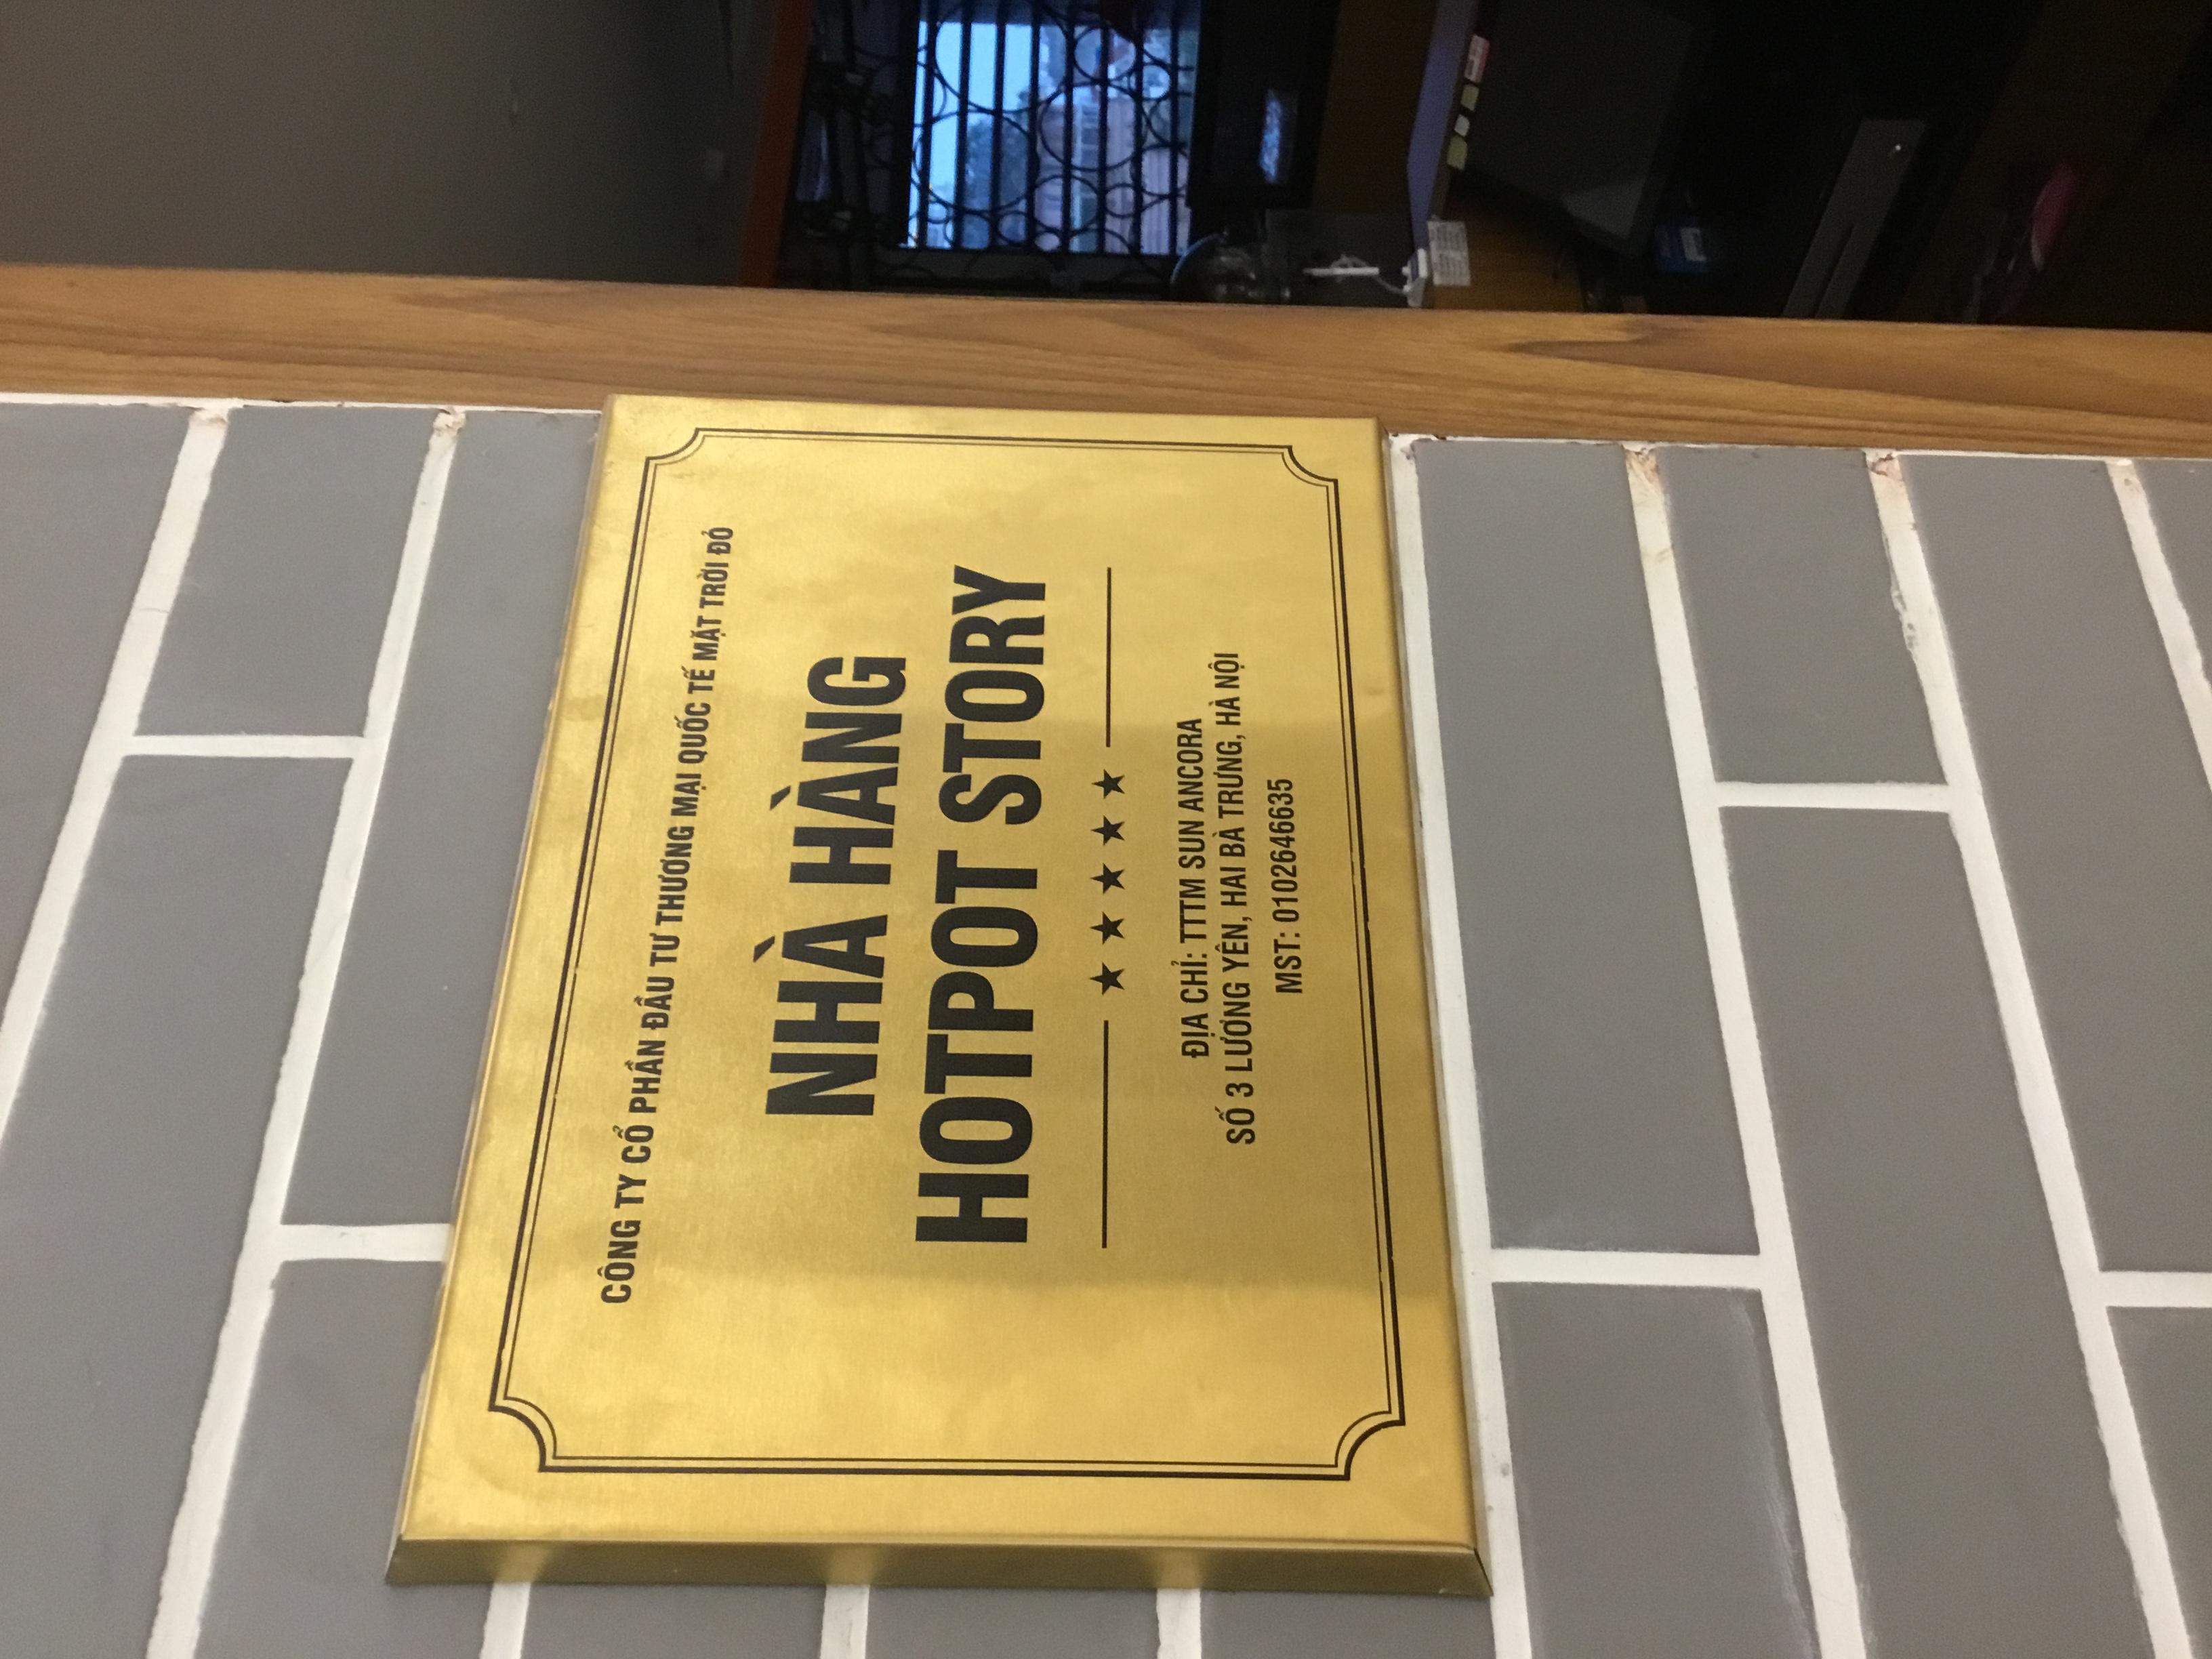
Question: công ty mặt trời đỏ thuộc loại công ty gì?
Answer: thuộc loại công ty cổ phần